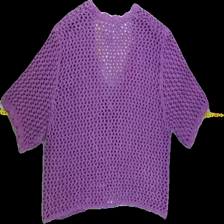
View: back
Type: Cardigan
Category: Ladies
Brand: Not Applicable
Colors: Purple
Material: 100%cotton
Pattern: Plain
Cut: Regular, V-collar
Season: All
Trend: No trend
Stains: Yes
Price range: 50-100
Recommended usage: Export